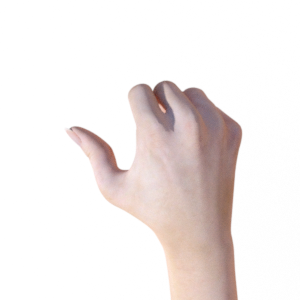
Label: rock